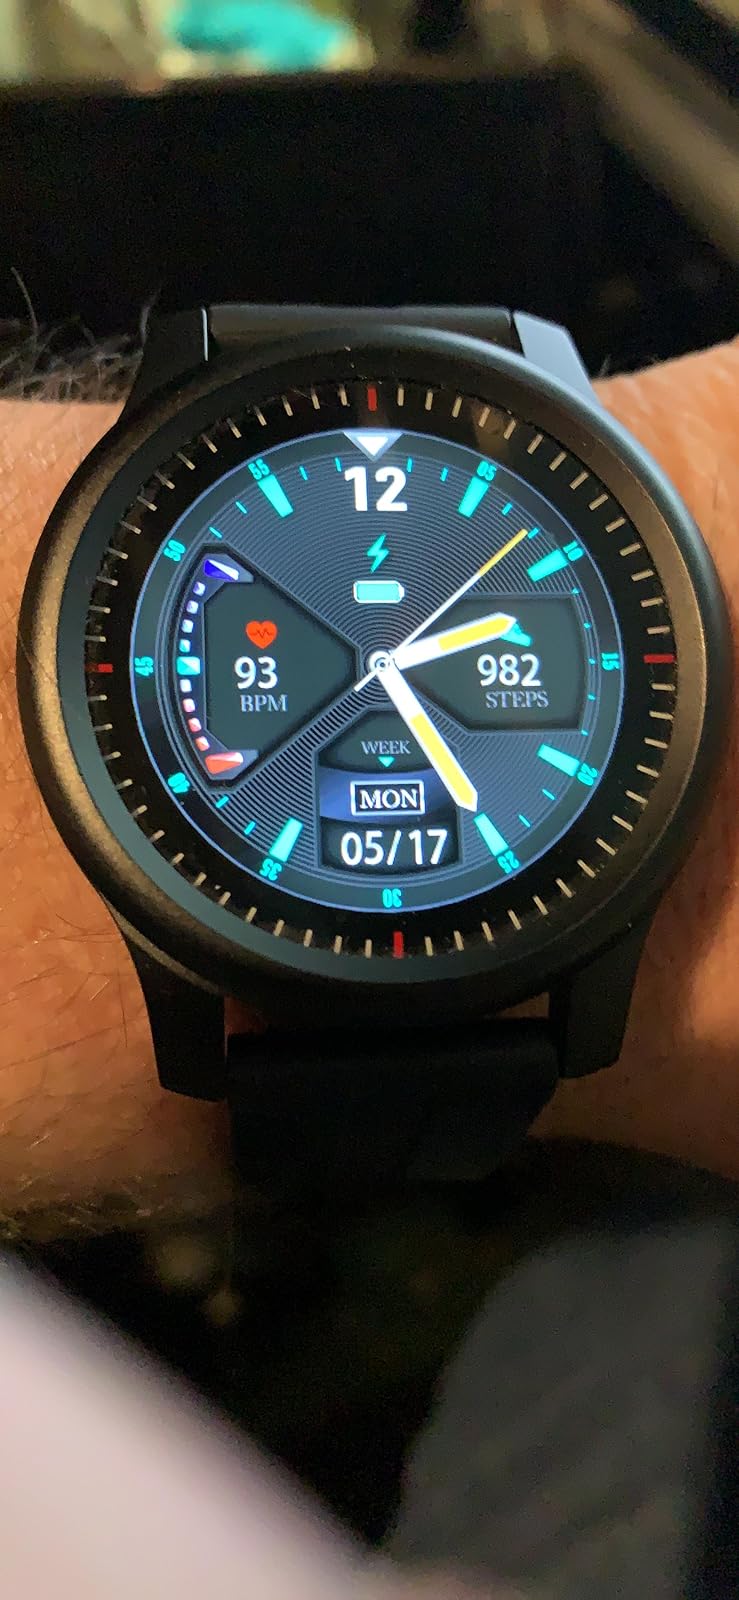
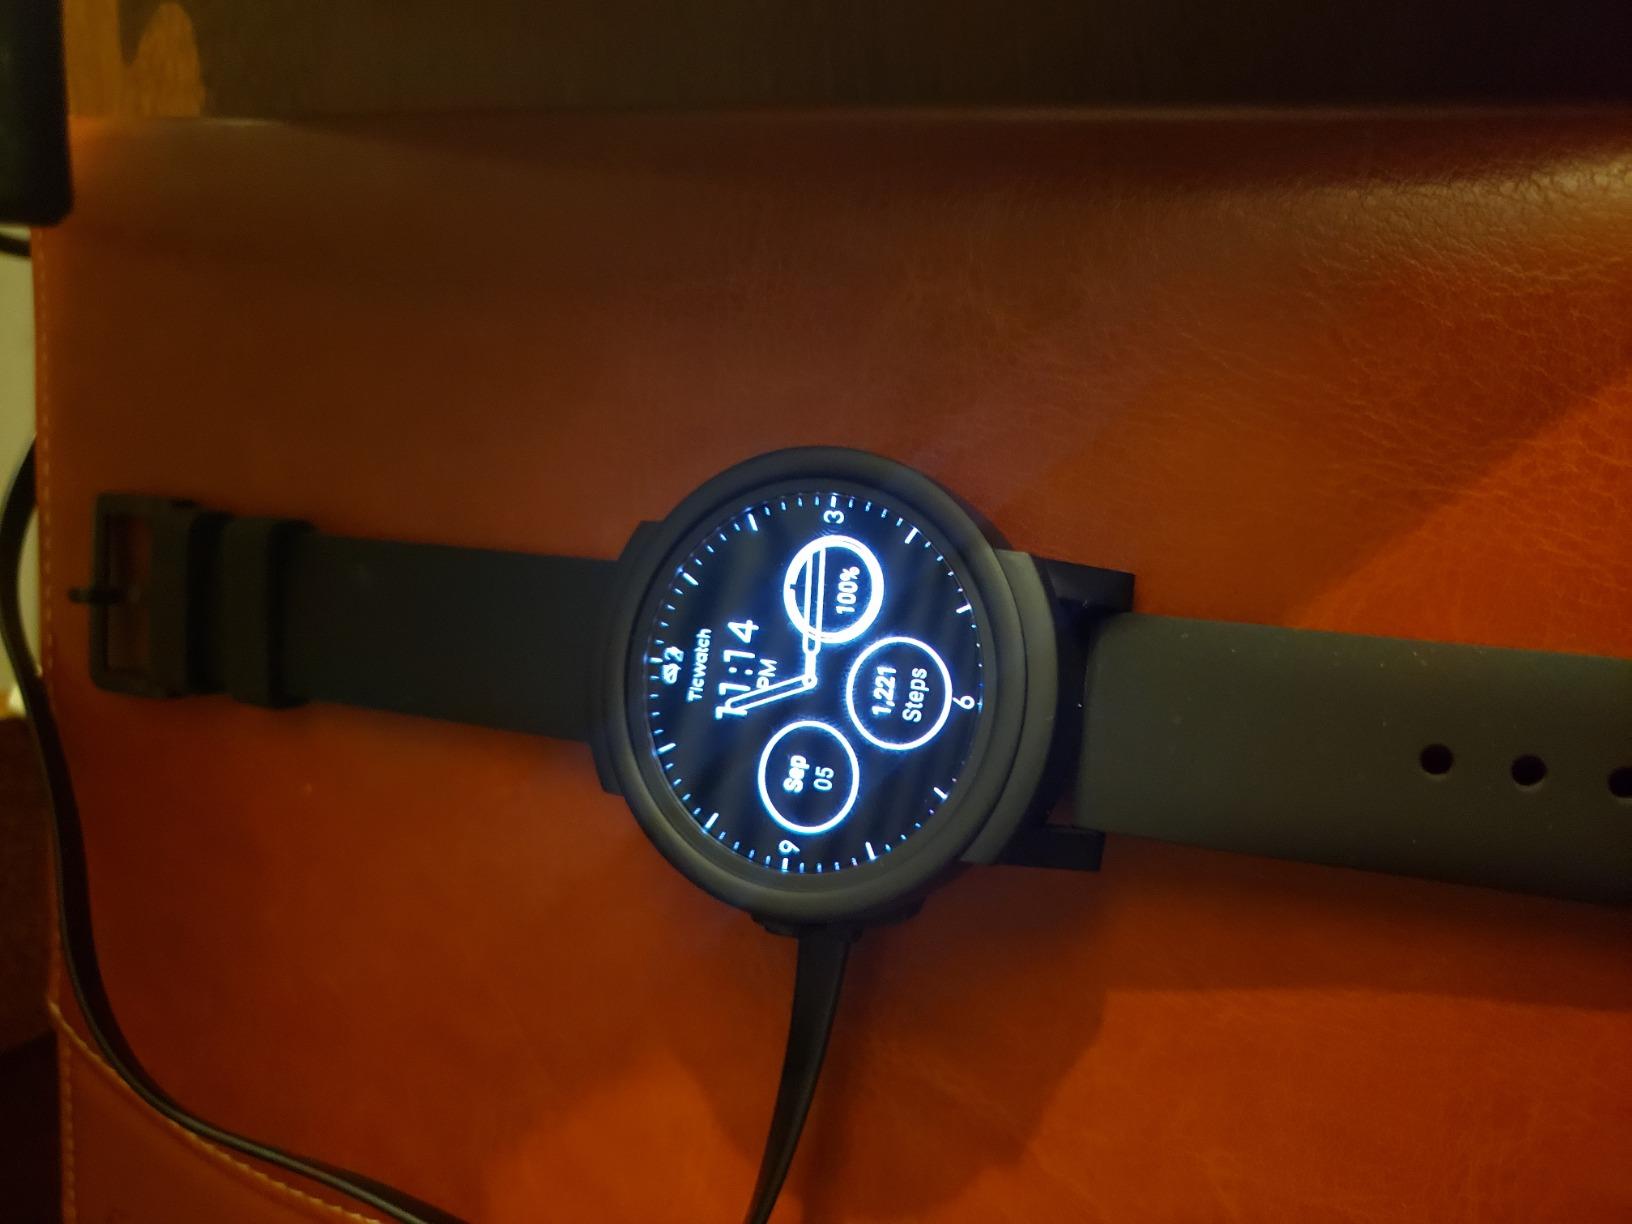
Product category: smartwatch
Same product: no